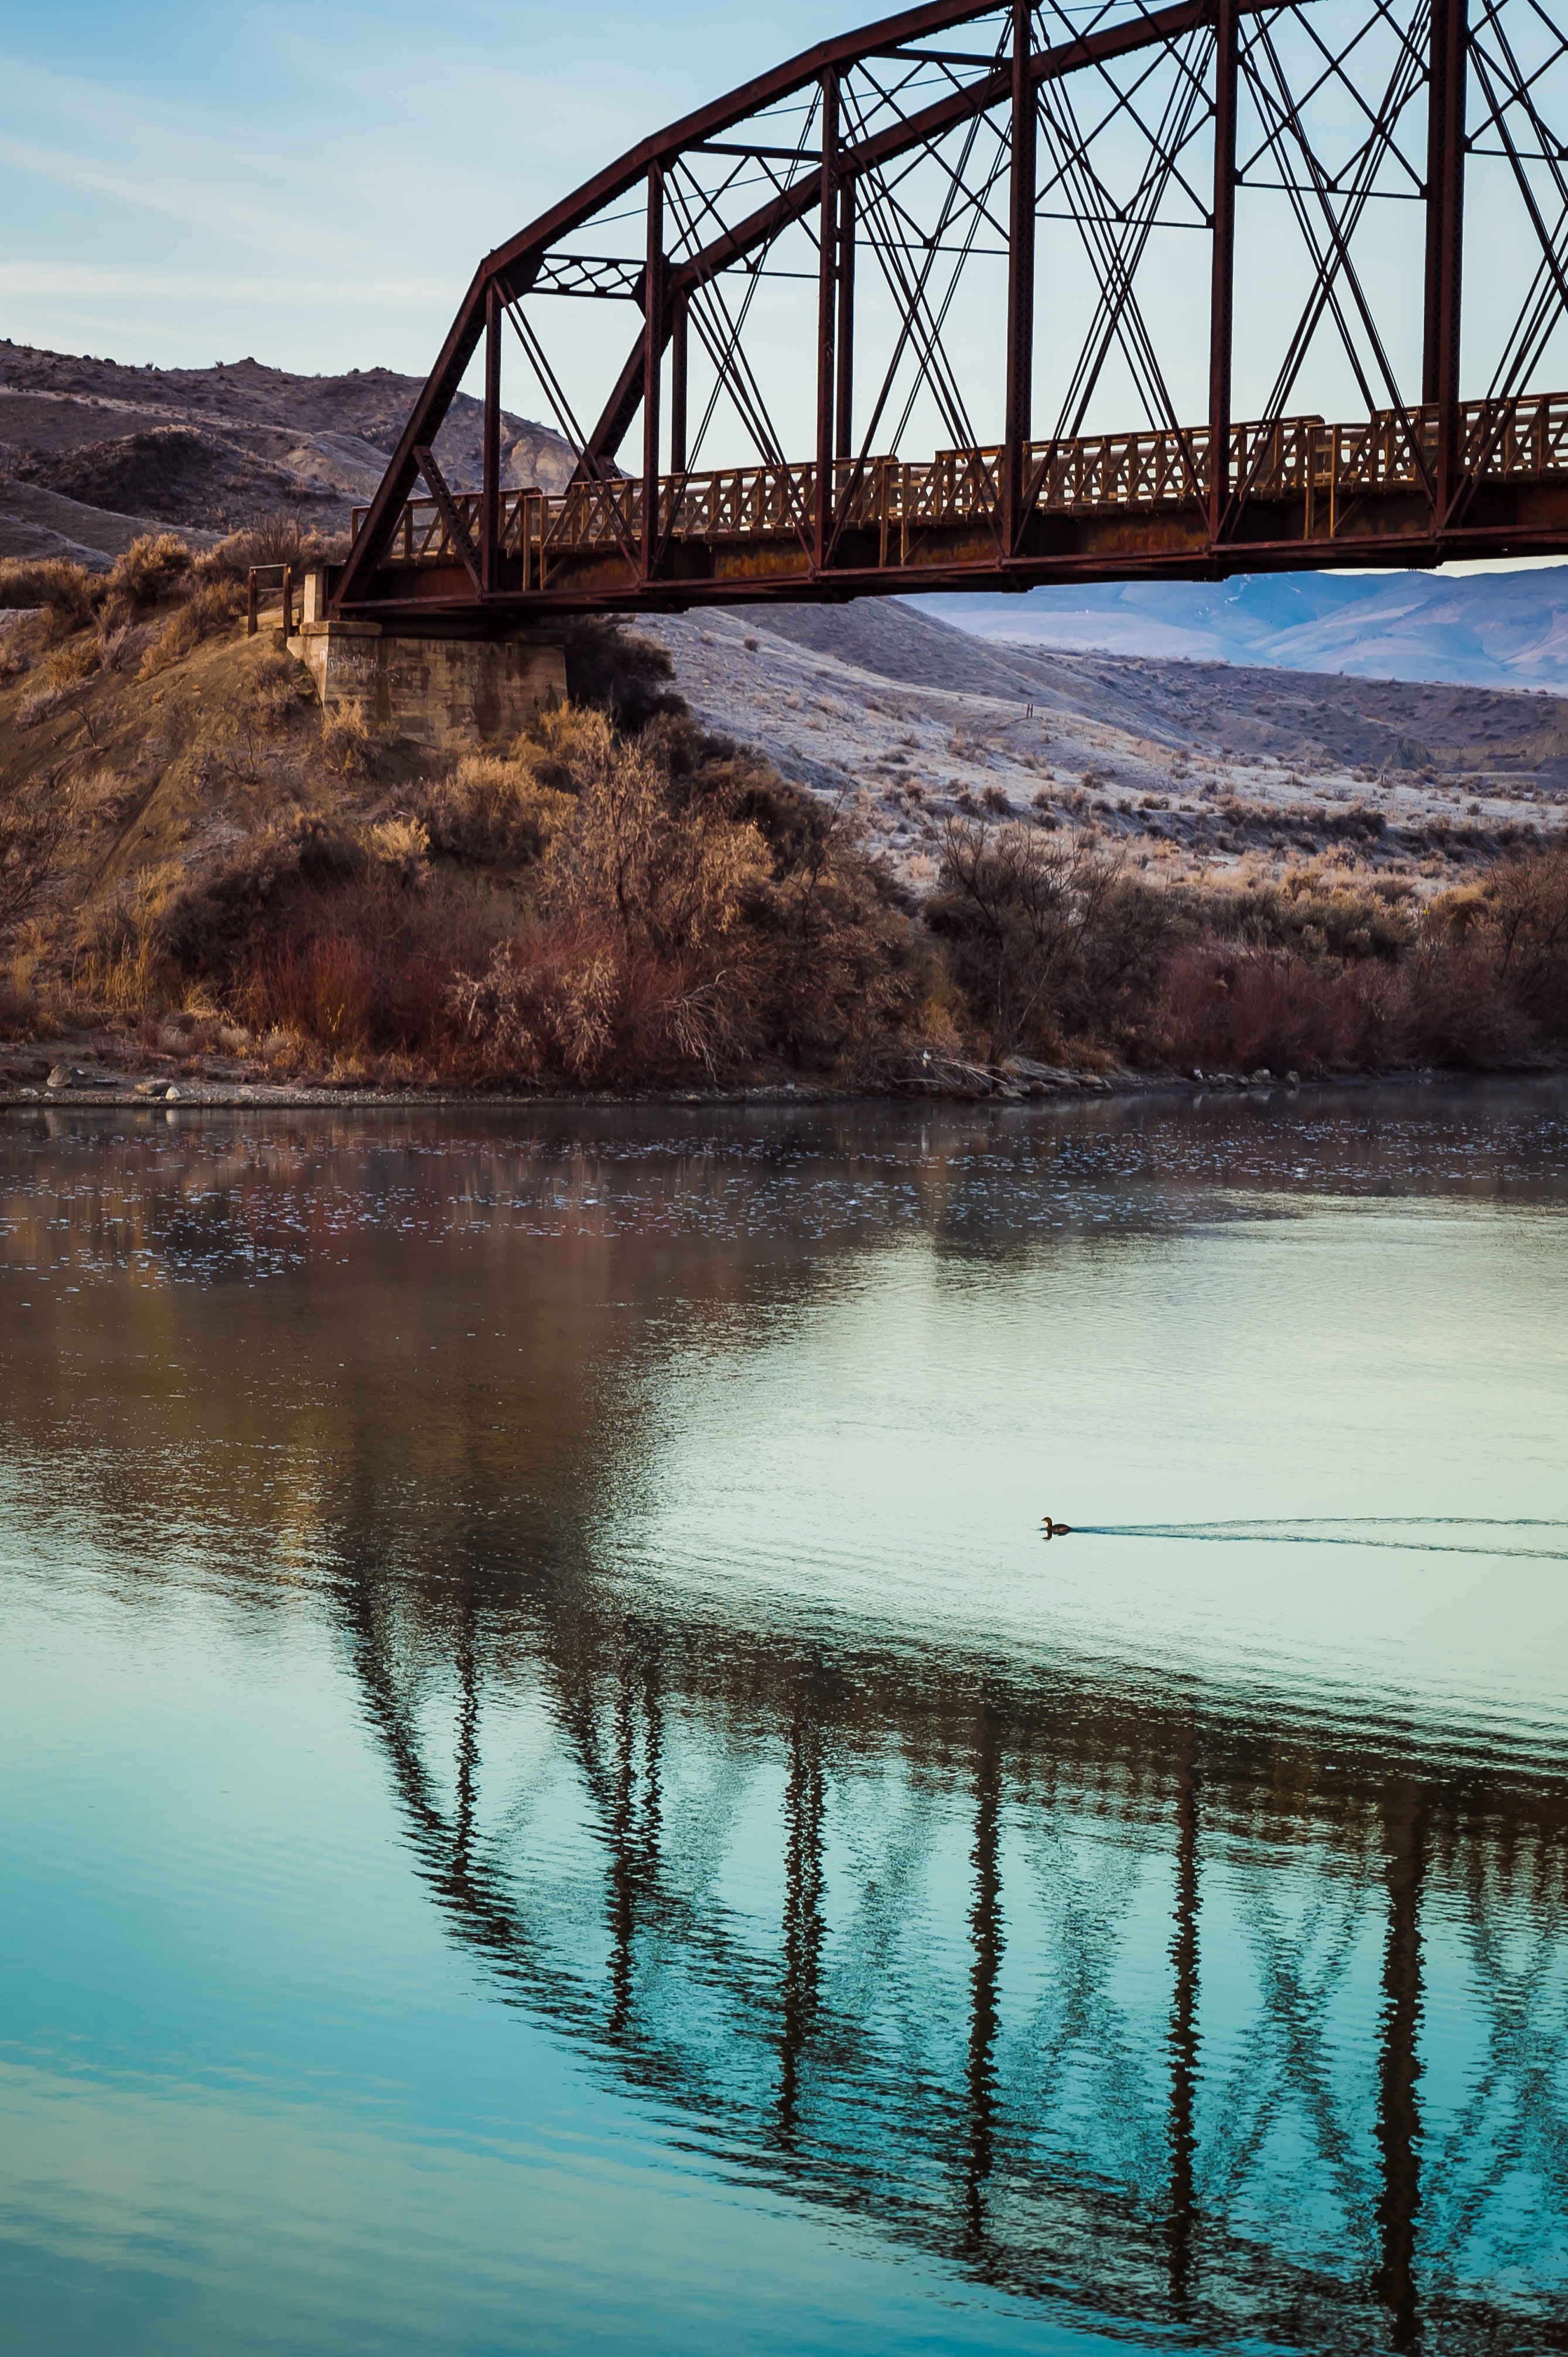
bridge, water, reflection, truss bridge, sky, river, water resources, cantilever bridge, suspension bridge, lake, nonbuilding structure, landscape, trestle, watercourse, transporter bridge, beam bridge, reservoir, inlet, arch bridge, channel, girder bridge, winter, swing bridge, bay